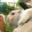
Label: rabbit